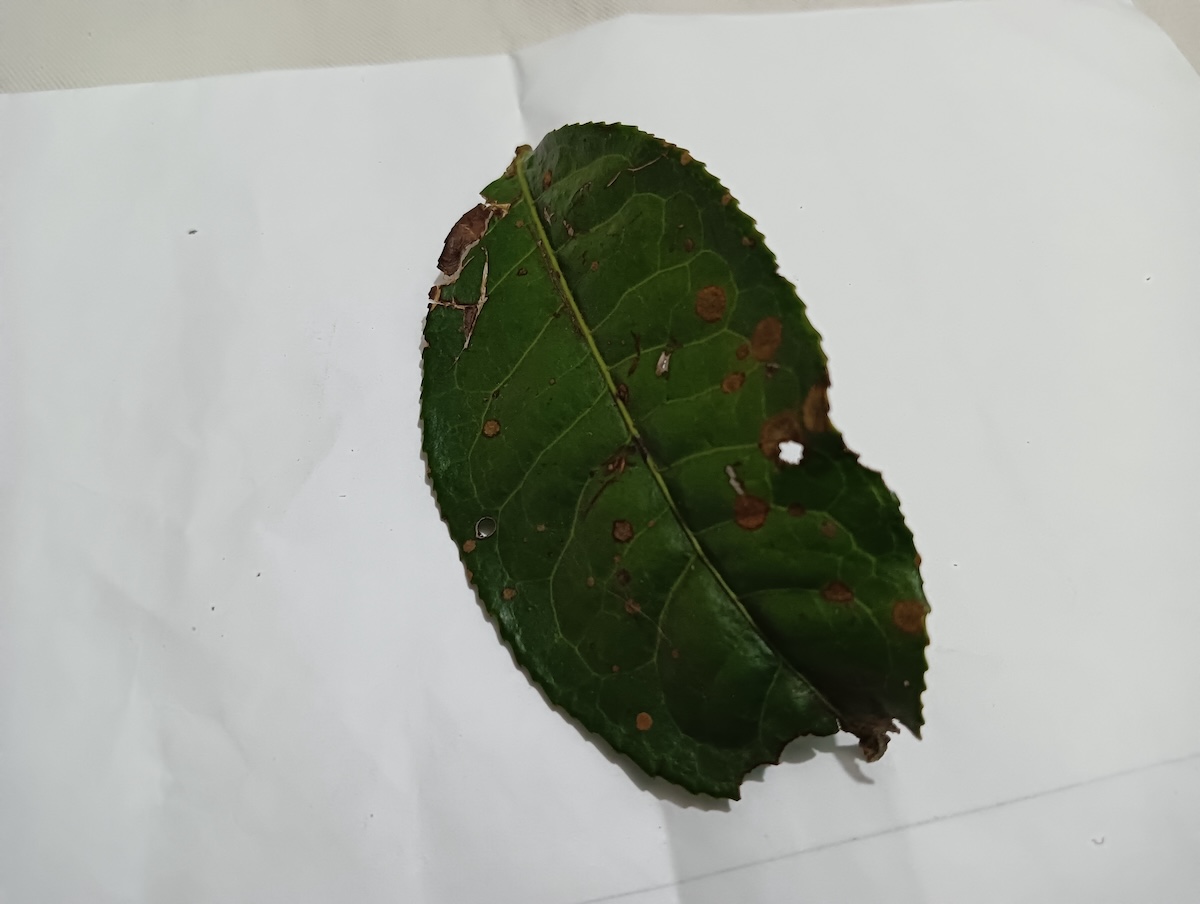
Label: Brown Blight